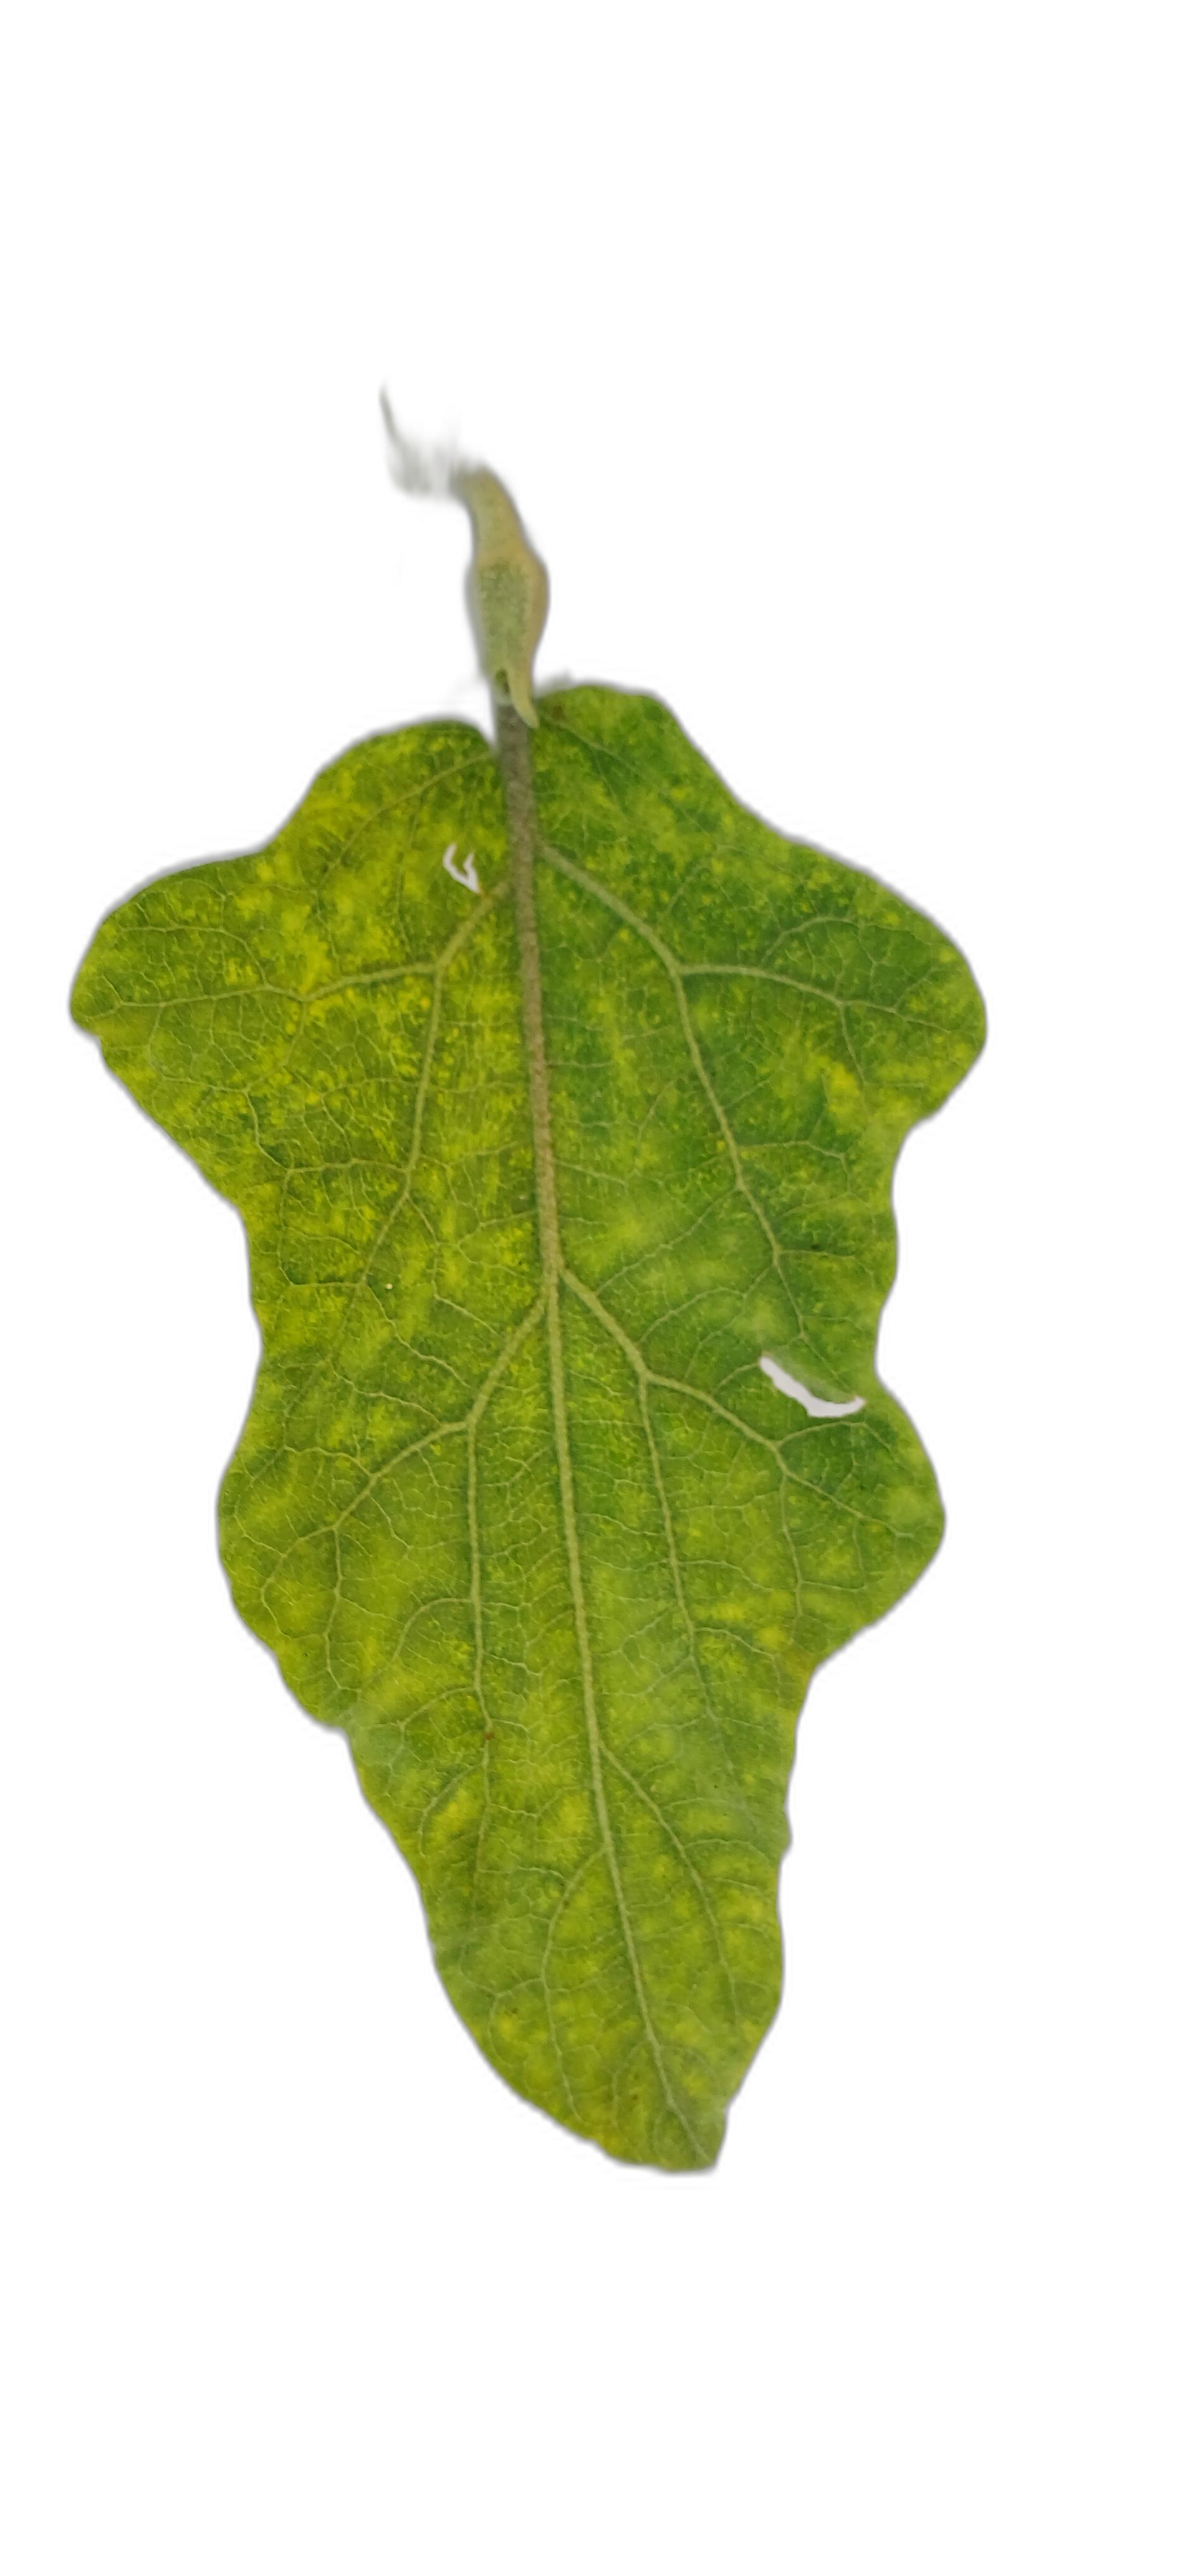
Label: Mosaic Virus Disease